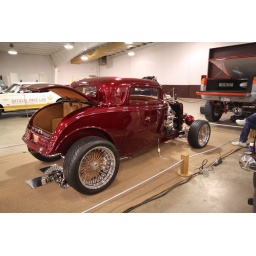
car show by the street machines of rochester, n.y.